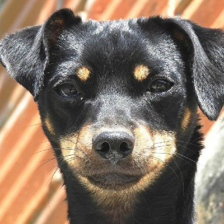
Label: animals